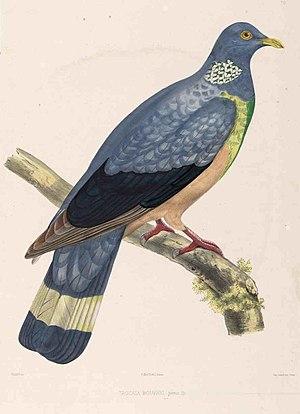
Le Pigeon trocaz est une espèce d'oiseaux de la famille des Columbidae et endémique de l'île de Madère. C'est un oiseau gris avec une gorge rosée, une marque argentée sur la nuque, et qui se distingue du Pigeon ramier, fortement apparenté, par l'absence de marques blanches sur ses ailes. Son cri est un gazouillis caractéristique de quatre notes, un peu plus faible que celui du Pigeon ramier. Malgré son aspect volumineux et sa longue queue, il a un vol rapide et direct.